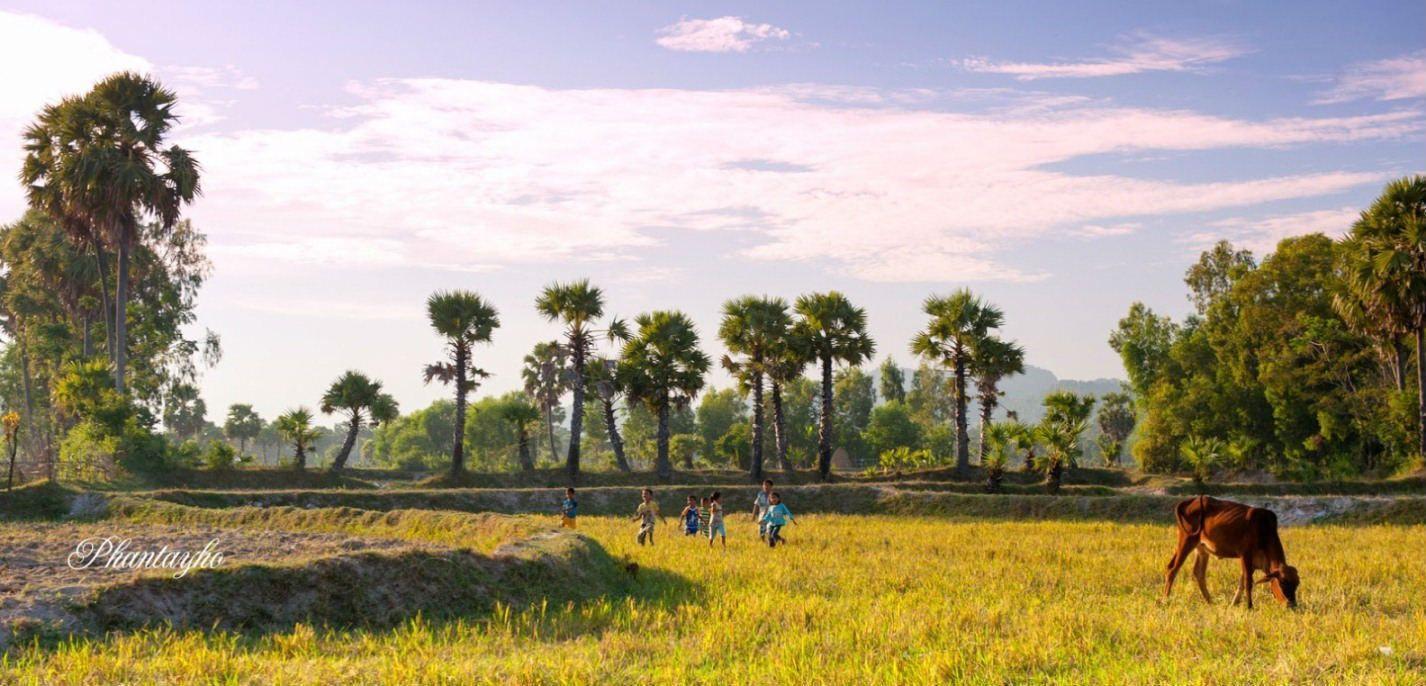
có một con bò đang gặm cỏ ở trên cánh đồng